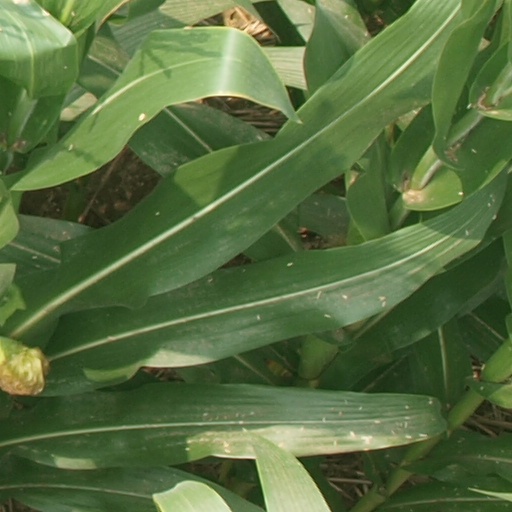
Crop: maize; corn